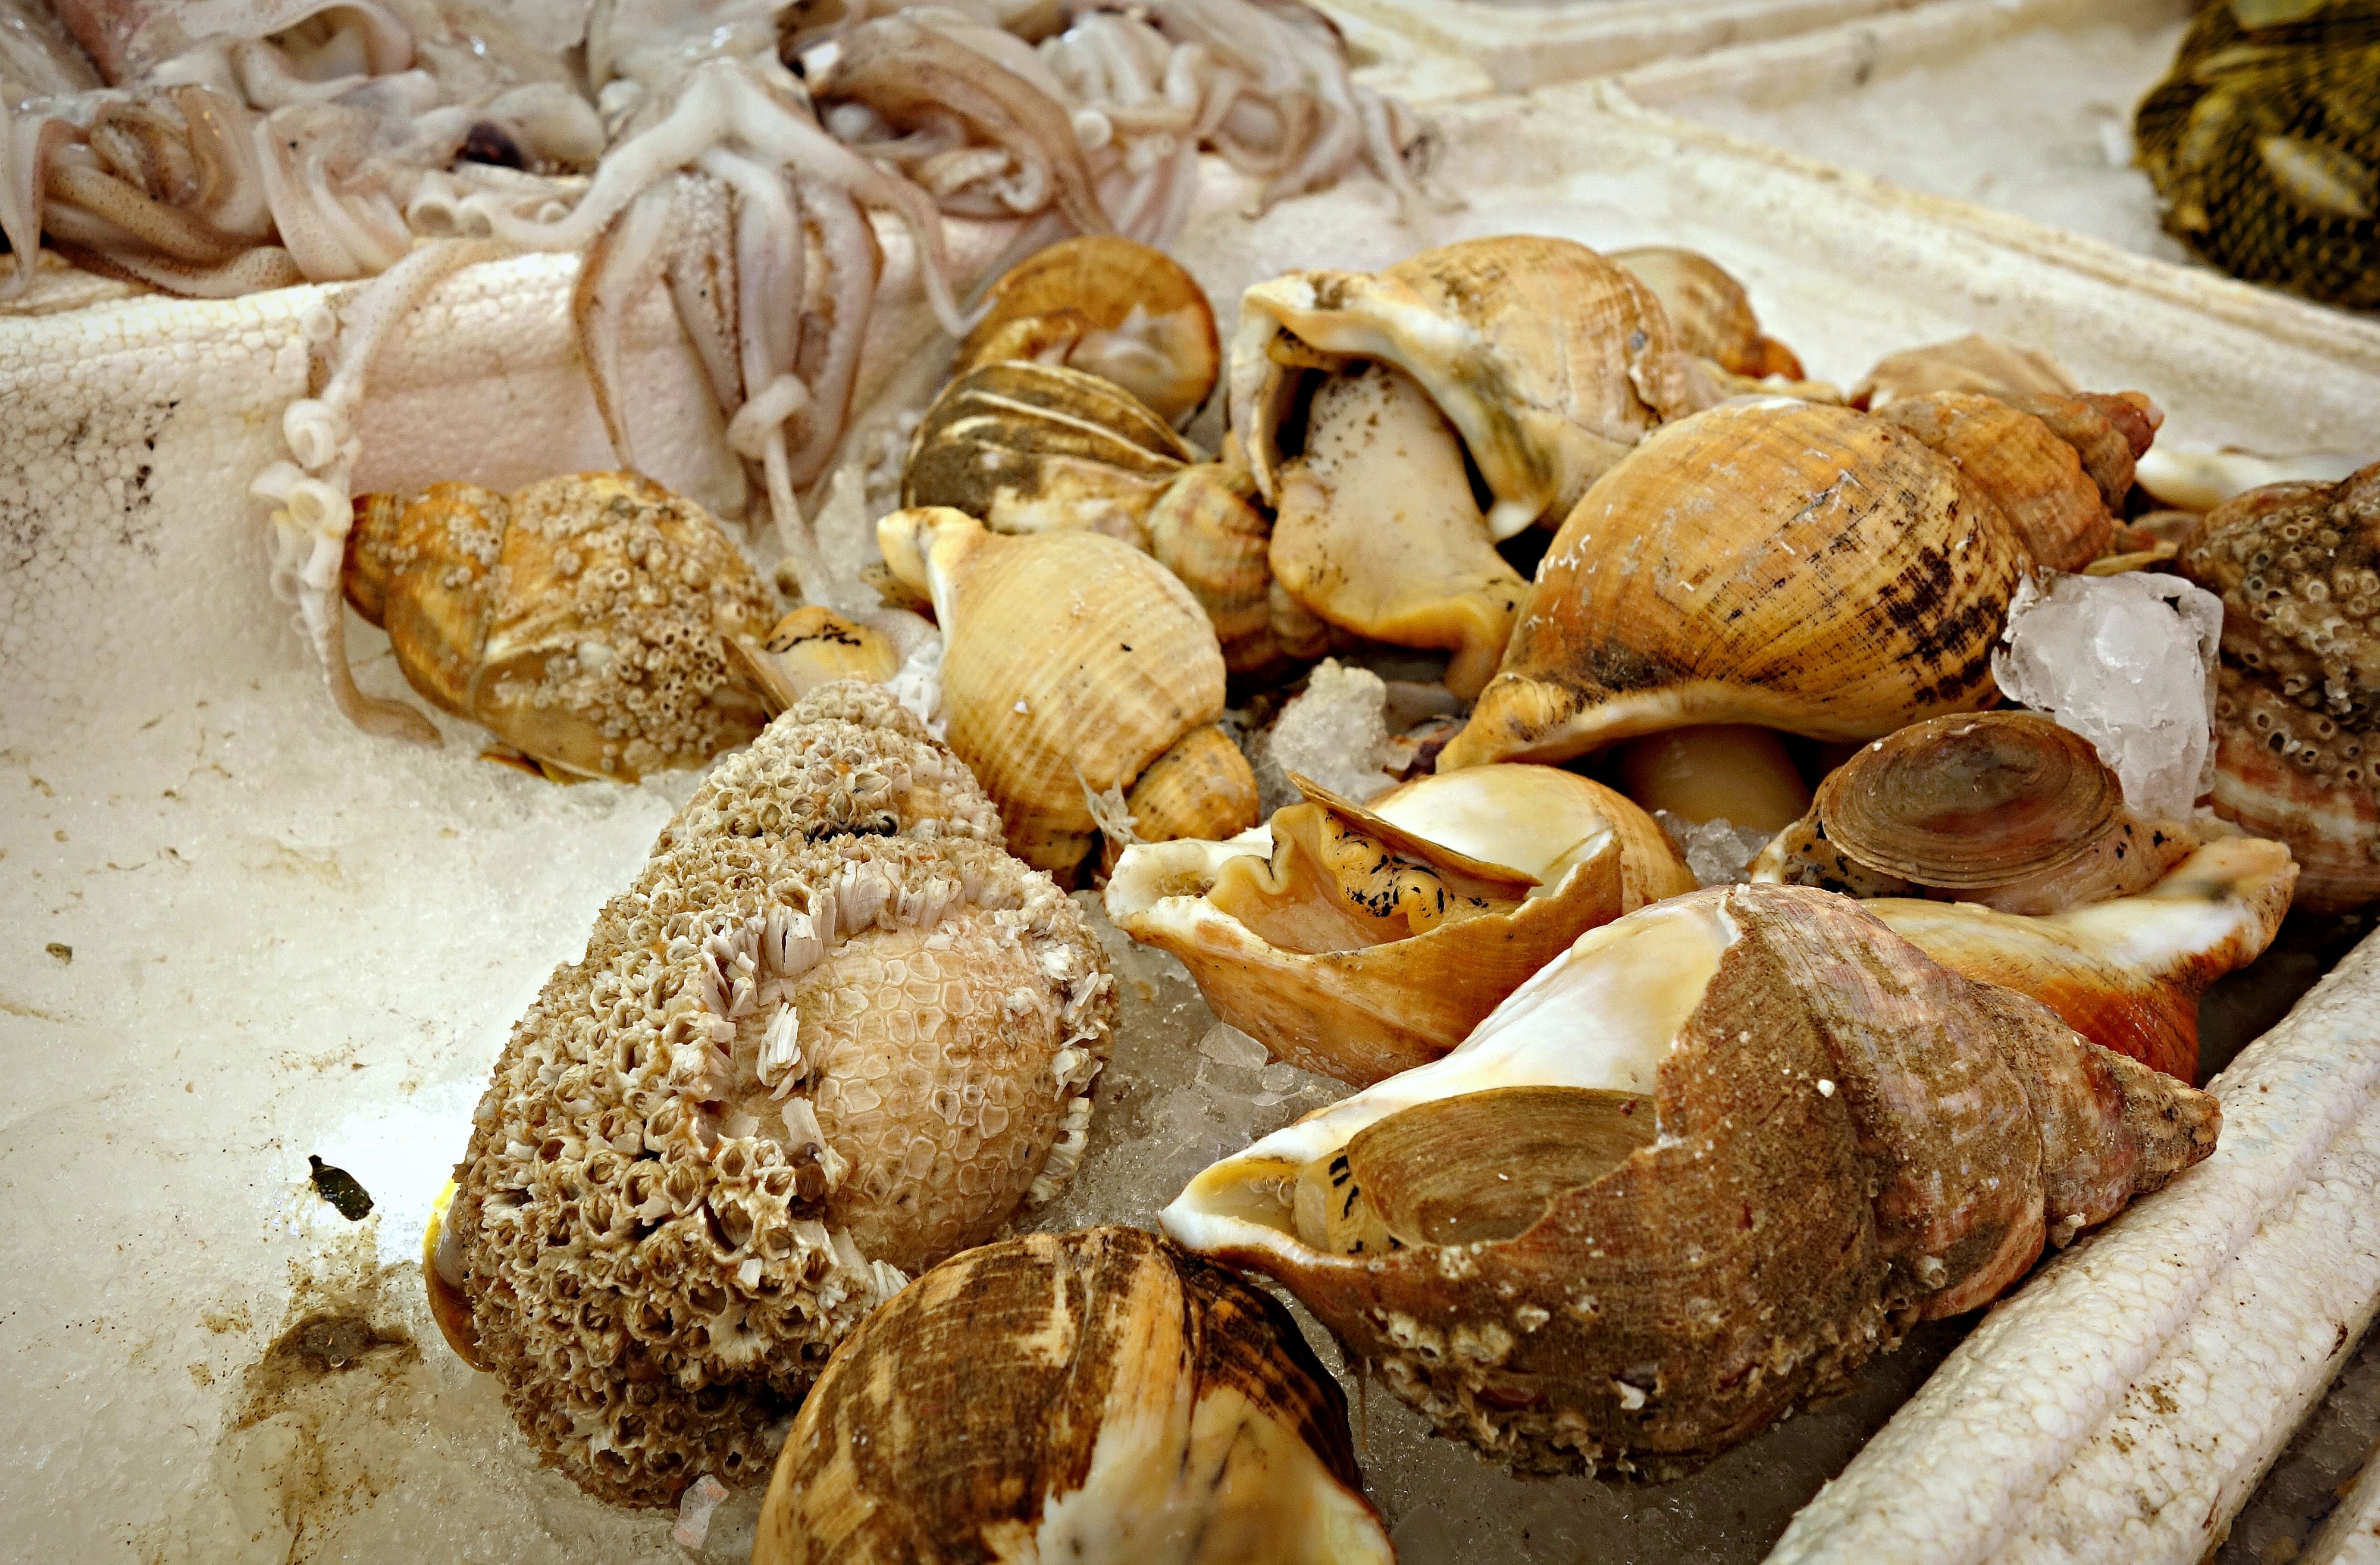
animal, dish, meal, food, produce, seafood, market, cuisine, seashell, conch, fish market, eating, edible, mollusc, whelk, sea snail, shiitake, grass family